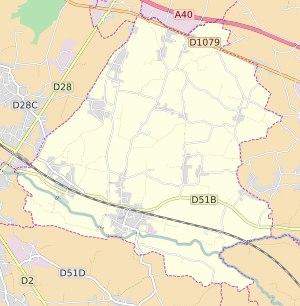
Saint-Jean-sur-Veyle est une commune française, située dans le département de l'Ain en région Auvergne-Rhône-Alpes. Peuplée de 1149 habitants en 2017, elle fait partie de la Bresse savoyarde non loin de la Dombes, du Mâconnais et du Beaujolais et connaît une croissance démographique depuis quelques années.